Sidney Smith (snooker player)

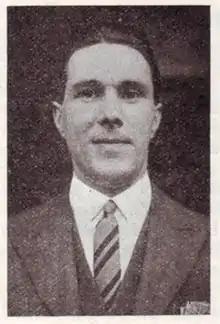

Sidney Smith (26 March 1908 – 26 June 1990) was a professional billiards and snooker player from the 1930s to the 1950s. He was born in Killamarsh, Derbyshire, England. He moved with his parents to Doncaster when he was two, and stayed there until after he started playing cue sports professionally. The family had a full-size billiard table at home, and Smith started playing English billiards when he was 12, making his first century break when he was 14. When he was 19, he won the Yorkshire professional tournaments for both billiards and snooker.